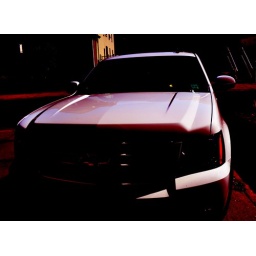
pl view in black screen